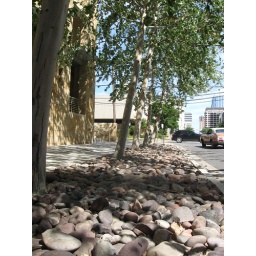
Mexican sycamore in river rock